Stoke Potters

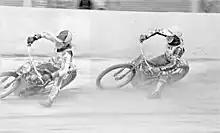
Stoke in action during 1976

In late 1971, Midlands' businessman Russell Bragg applied for and received planning permission from the Newcastle Borough Council for the construction of a new Loomer Road Stadium in Chesterton, at a cost of £200,000. The first speedway match at the track took place on 11 April 1973 in front of 6,500 supporters. The team were known as the Chesterton Potters for the 1973 season.